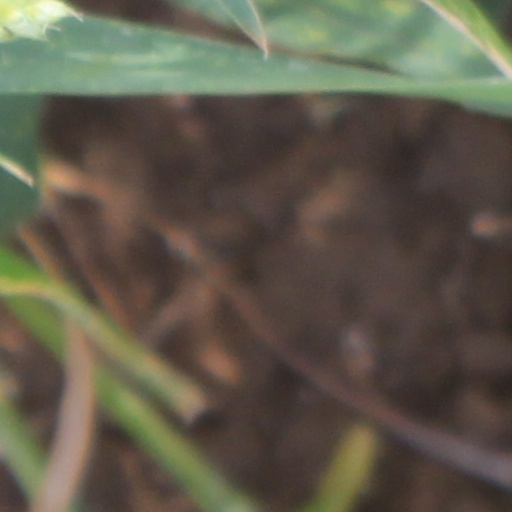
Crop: wheat